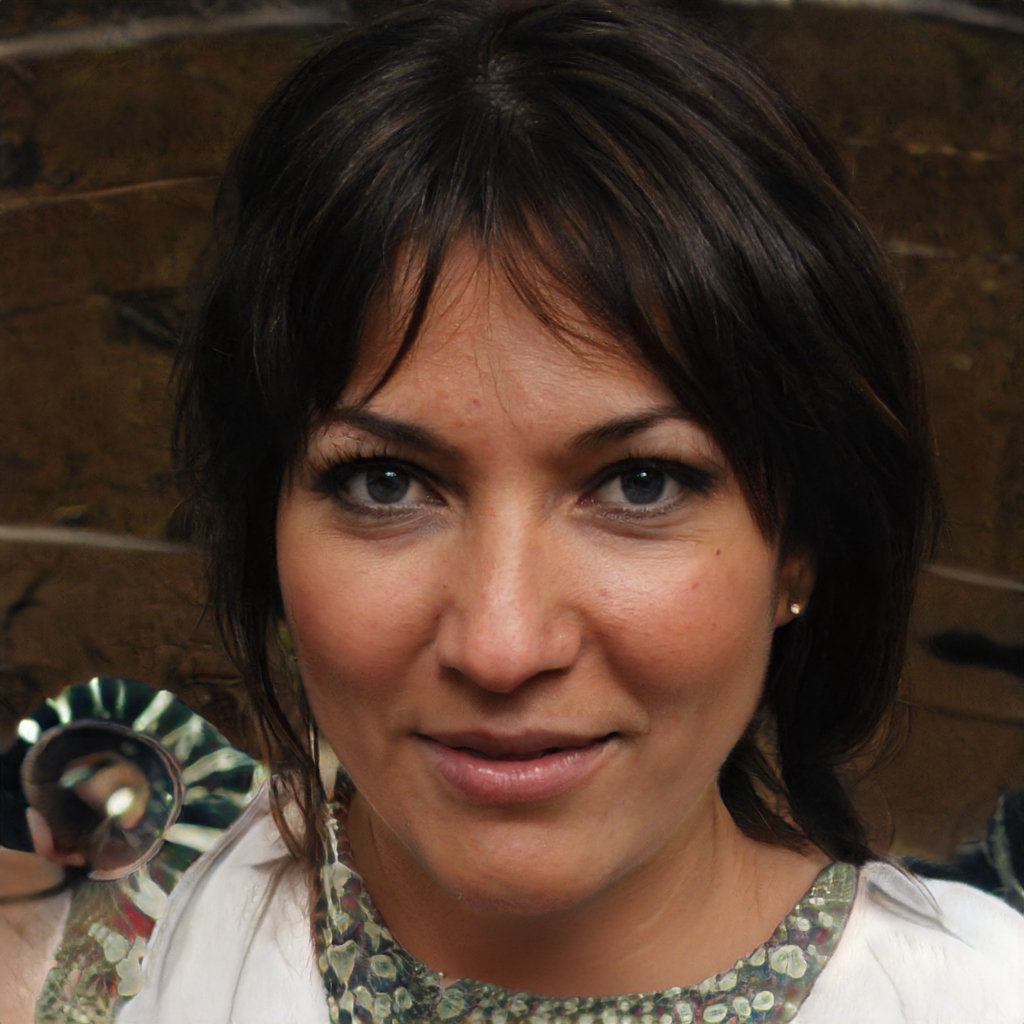
Gender: Female